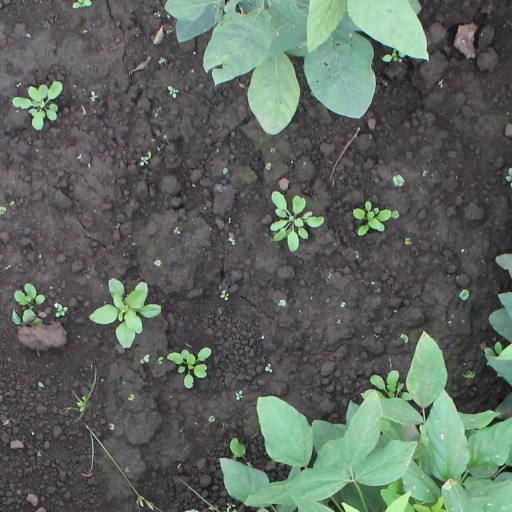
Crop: soybean